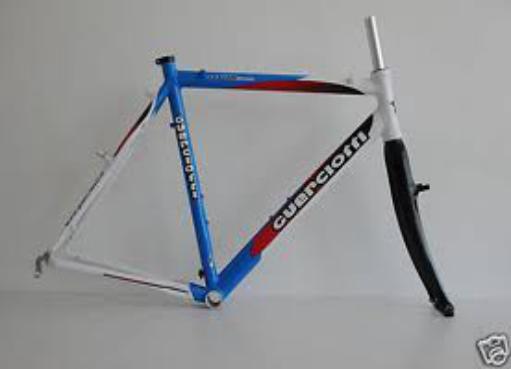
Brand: guerciotti
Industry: Transportation